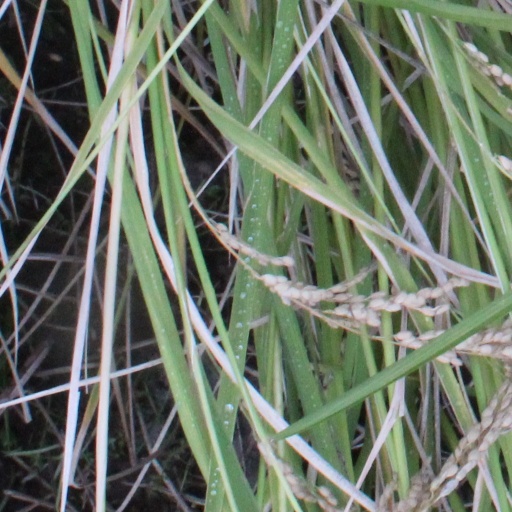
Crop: rice